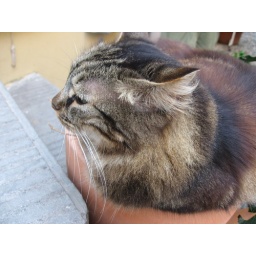
Cat in a plant pot